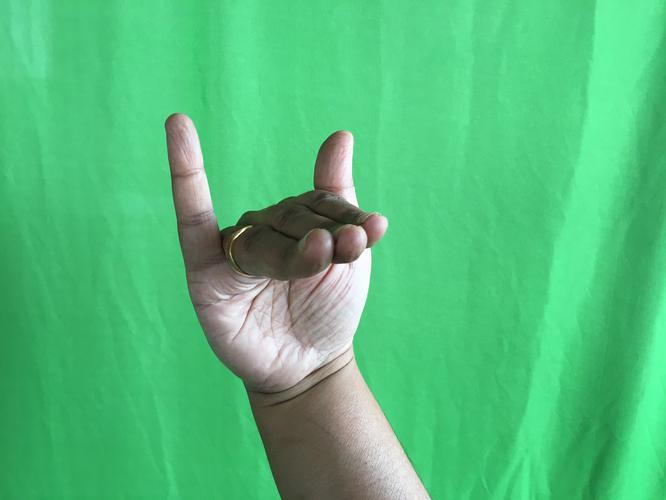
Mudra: Mrigasirsha
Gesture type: single_hand